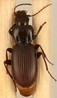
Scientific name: Calathus advena
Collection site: Rocky Mountains NEON (RMNP), plot RMNP_014